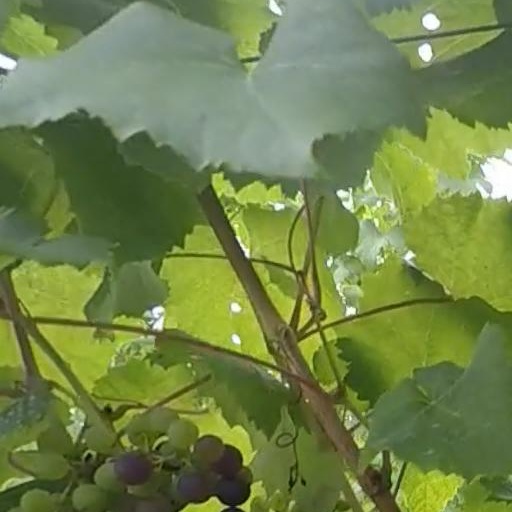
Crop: grape